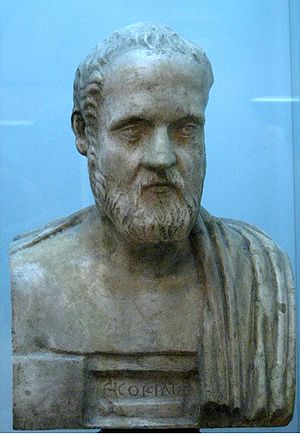
Isokrates
Gipsafstøbning af en antik buste af Isokrates.
Isokrates var en oldgræsk retoriker. På sin tid var han formentlig Grækenlands mest indflydelsesrige retoriker og ydede mange bidrag til retorikken og pædagogikken gennem sin undervisning og sine skrifter.